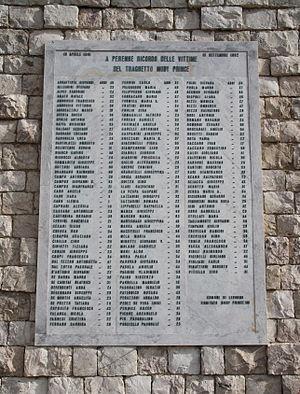
Le Moby Prince est un ferry de la compagnie italienne Nav. Ar. Ma. Lines construit de 1967 à 1968 par les chantiers britanniques Cammell Laird. Mis en service en octobre 1968 pour le compte la compagnie néerlandaise Stoomvaart Maatschappij Zeeland sous le nom Koningin Juliana, il desservait à l'origine les lignes entre les Pays-Bas et le Royaume-Uni. Vendu en 1984 à un homme d'affaires hollandais, il est converti en showroom destiné à faire la promotions de produits néerlandais d'export mais ne sera jamais utilisé en raison de la faillite de la société. Cédé en 1985 à Nav. Ar. Ma. Lines, il est alors affecté aux lignes depuis le continent italien vers la Sardaigne et la Corse sous le nom de Moby Prince.